British Columbia

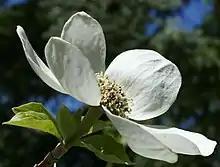
The flower of the Pacific dogwood is often associated with British Columbia.

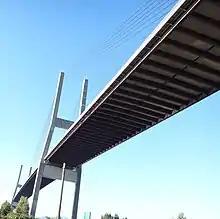
The Alex Fraser Bridge on Highway 91 between Richmond and Delta

BC's economy is diverse, with service-producing industries accounting for the largest portion of the province's GDP. It is the terminus of two transcontinental railways, and the site of 27 major marine cargo and passenger terminals. Though less than 5 percent of its vast land is arable, the province is agriculturally rich (particularly in the Fraser and Okanagan valleys), because of milder weather near the coast and in certain sheltered southern valleys. Its climate encourages outdoor recreation and tourism, though its economic mainstay has long been resource extraction, principally logging, farming, and mining. Vancouver, the province's largest city, serves as the headquarters of many western-based natural resource companies. It also benefits from a strong housing market and a per capita income well above the national average. While the coast of British Columbia and some valleys in the south-central part of the province have mild weather, the majority of its land mass experiences a cold-winter-temperate climate similar to the rest of Canada. The Northern Interior region has a subarctic climate with very cold winters. The climate of Vancouver is by far the mildest winter climate of the major Canadian cities, with nighttime January temperatures averaging above the freezing point.